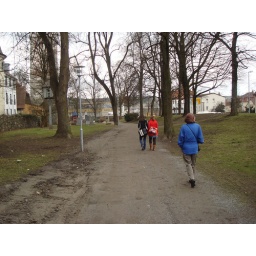
A street scene in the Schwabian town of Ravensburg. A town of medieval towers and churches. Walking outside the old town wall.